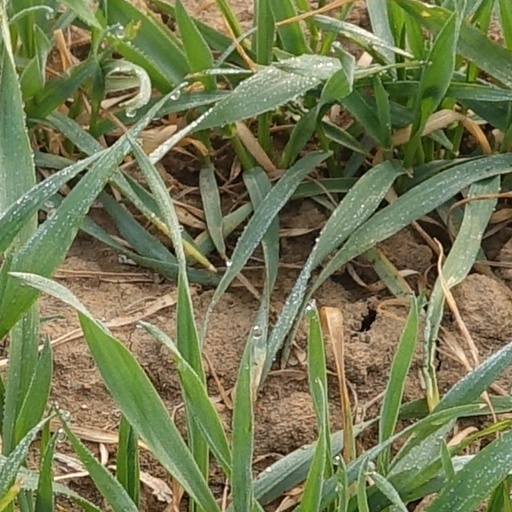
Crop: wheat